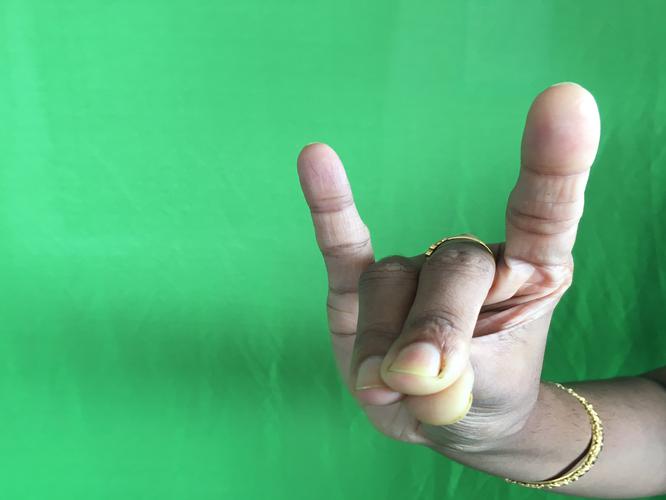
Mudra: Simhamukham
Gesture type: single_hand